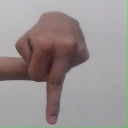
अक्षर: प